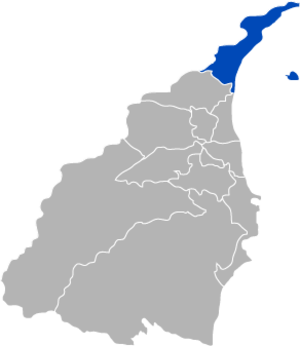
Le canton de Toucheng est un canton urbain de la côte nord de Taiwan. Il est administré comme une partie du comté de Yilan, province de la République de Chine. Les îles Diaoyu sont attachées au canton de Toucheng par la République de Chine.